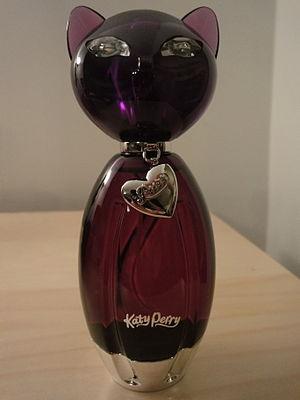
Purr est un parfum créé par la chanteuse pop Katy Perry et Gigantic Parfums. L'amour qu'éprouve Perry pour les chats influença sa décision de créer le parfum ainsi que sa conception, bien que l'inspiration pour le design de la bouteille provenait de produits ainsi que de parfums du monde entier. Purr comporte une variété de senteurs, tel que des agrumes.